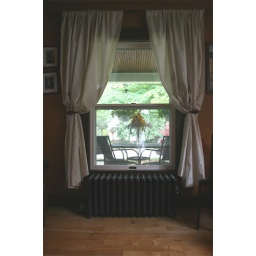
view of the street, front yard, and front porch through large window above classic black radiator